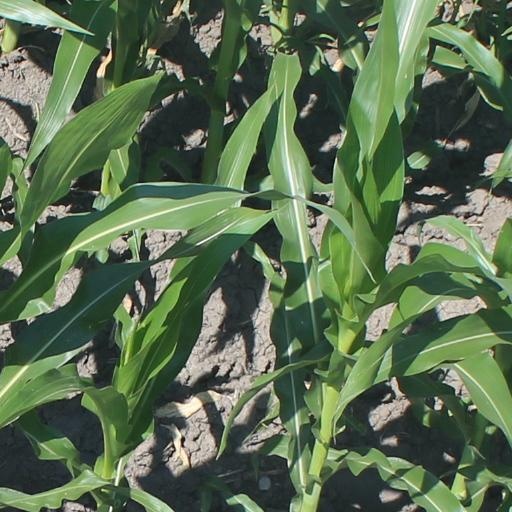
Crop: maize; corn